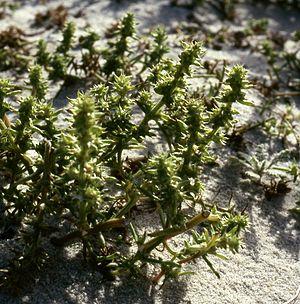
Le site Natura 2000 du massif dunaire de Gâvres-Quiberon, sur la côte du Morbihan, est un ensemble dunaire maritime continu sur 35 kilomètres de littoral sans urbanisation.